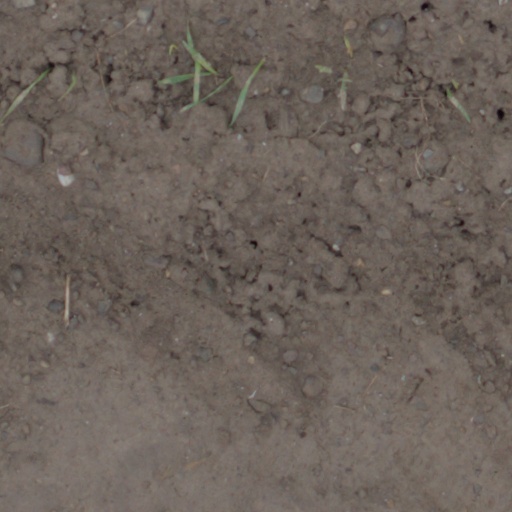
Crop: wheat